Vizagapatam district

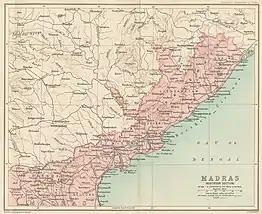
Madras province (North), 1909

During the British rule in India, Vizagapatam emerged as a district. It is one of the largest district in British India. On 1 April 1936, Bihar and Orissa Province was split to form Bihar Province and Orissa Province. Parts of the Vizagapatam District and the Ganjam District (excluding Ichchapuram, Palasa, Tekkali, Pathapatnam and Srikakulam) of Madras Presidency were transferred to Orissa Province along with portions of the Vizagapatam Hill Tracts Agency and Ganjam Hill Tracts Agency.